Norina Matchabelli

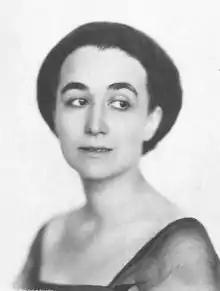

Princess Norina Matchabelli (born Eleanora Erna Cecilia Gilli; 3 March 1881 – 15 June 1957) was co-founder of the perfume company Prince Matchabelli, a stage and screen actress, publisher, and a disciple of Indian spiritual teacher Meher Baba. Her stage name was Maria Carmi.